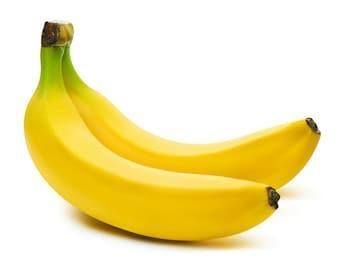
Label: banana